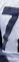
Number: 7